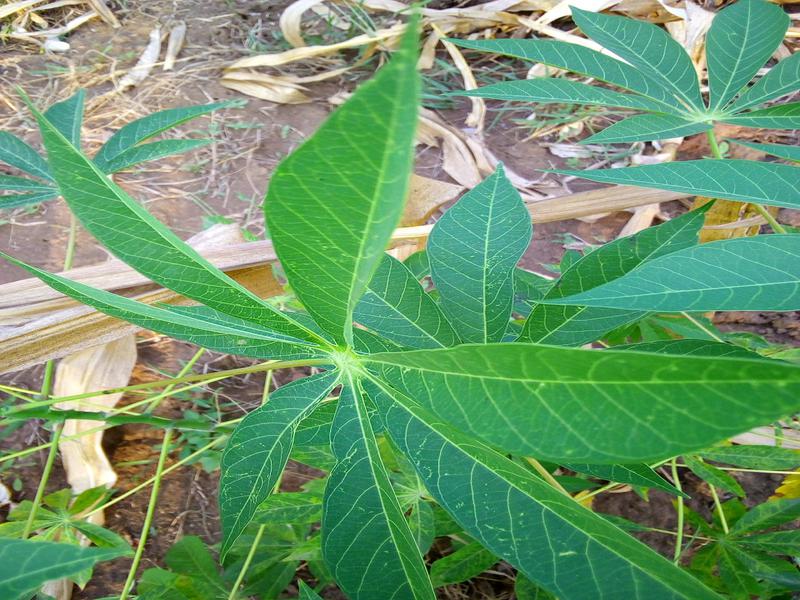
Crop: cassava
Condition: green_mottle